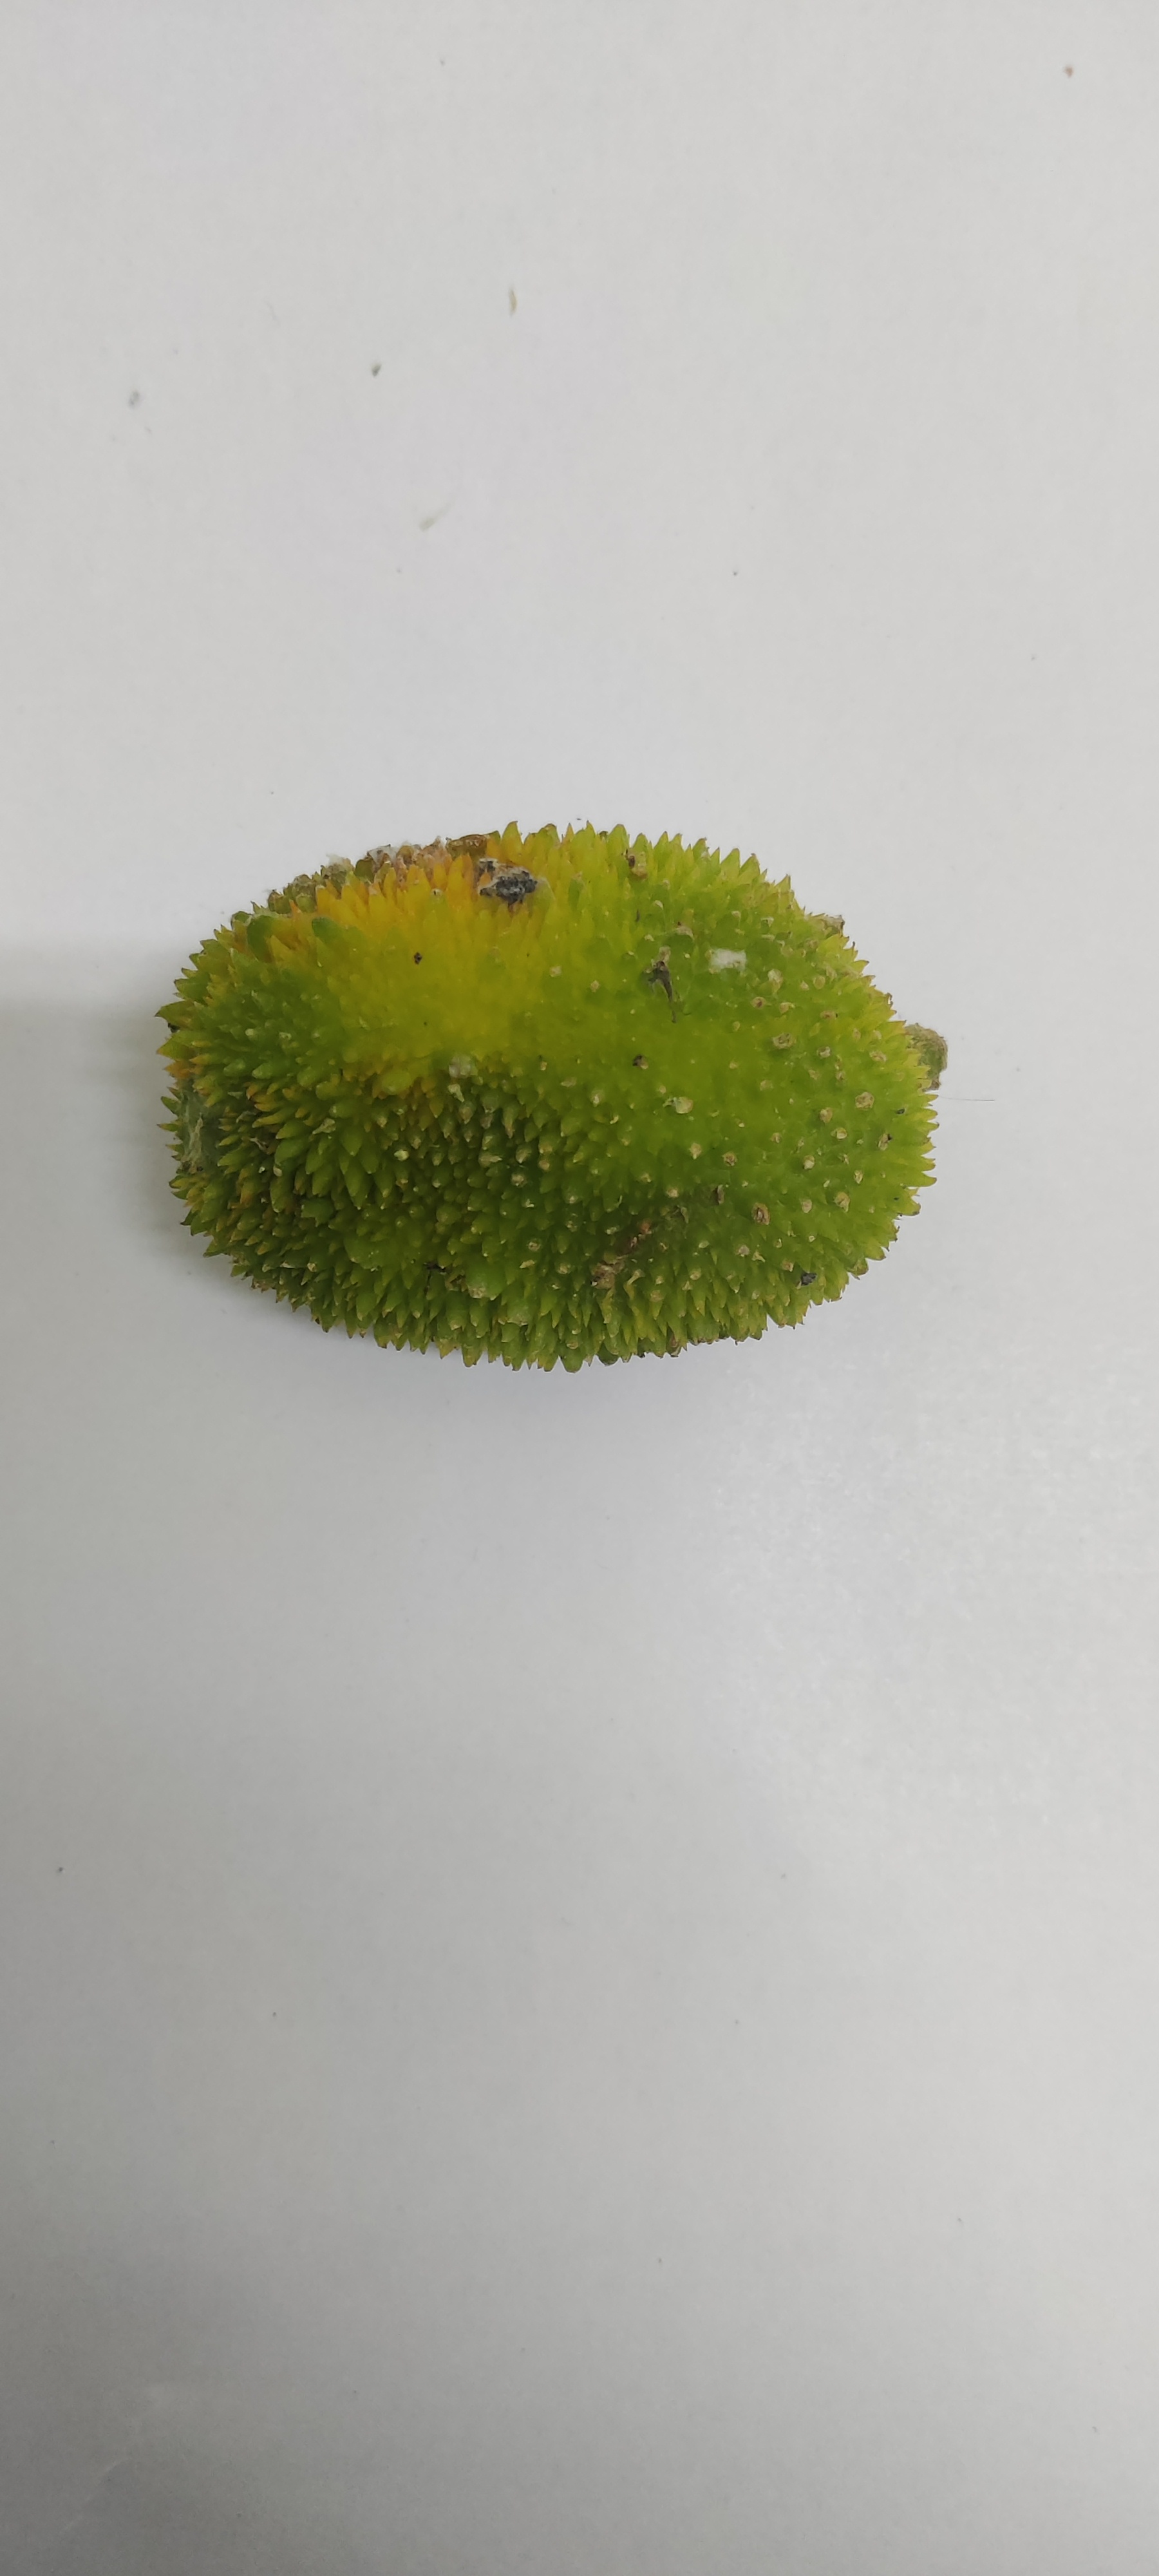
Crop: Spiny Gourd
Condition: Severely Damaged